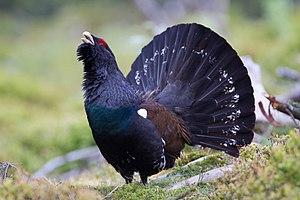
Cette liste de la faune française regroupe les espèces de Galloanserae peuplant la France métropolitaine.